Caren Marsh Doll

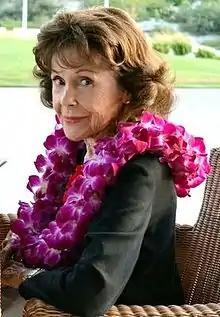
Marsh pictured on the occasion of her 93rd birthday on April 6, 2012.

Caren Marsh Doll (born Aileen Betty Morris; April 6, 1919), also credited as Caren Marsh, is an American former stage & screen actress and dancer specializing in modern dance and tap. She is notable as one of Judy Garland's stand-ins in "The Wizard of Oz" (1939) and "Ziegfeld Girl" (1941). She is one of the last surviving actors from the Golden Age of Hollywood. From 1937 until 1948, Marsh appeared in motion pictures with Metro-Goldwyn-Mayer, including a small uncredited part in "Gone with the Wind". She became a dance instructor in 1956.